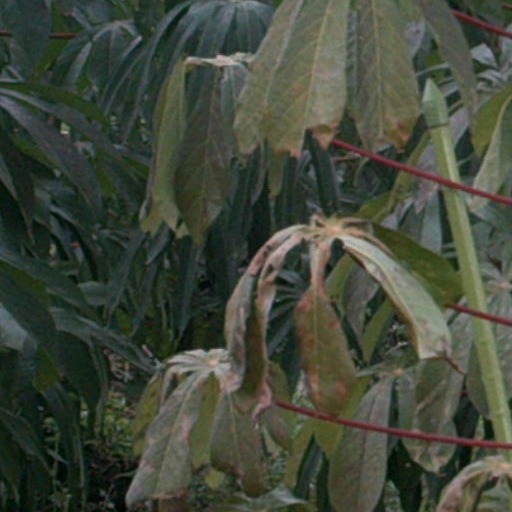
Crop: cassava